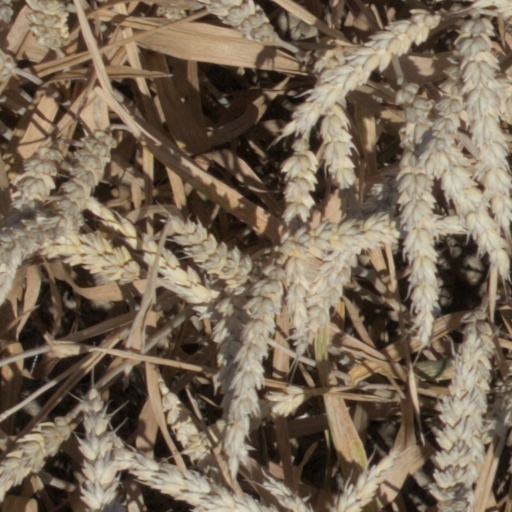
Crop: wheat